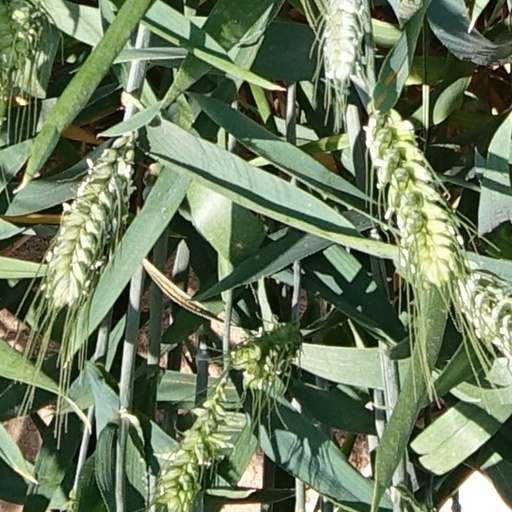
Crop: wheat